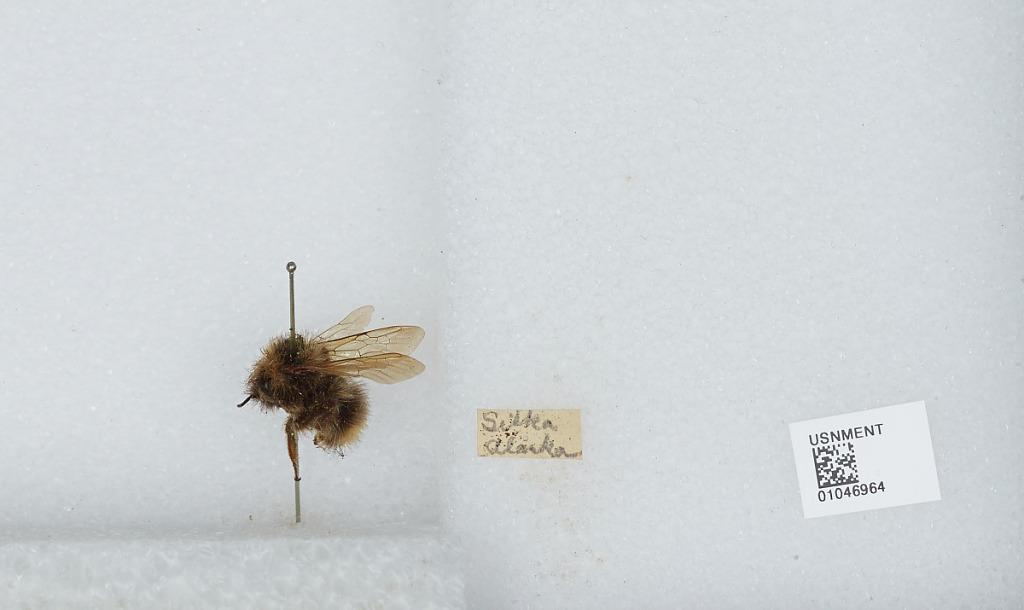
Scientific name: Bombus sp.
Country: United States
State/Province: Alaska
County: Sitka
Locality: Sitka
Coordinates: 57.0517, -135.339